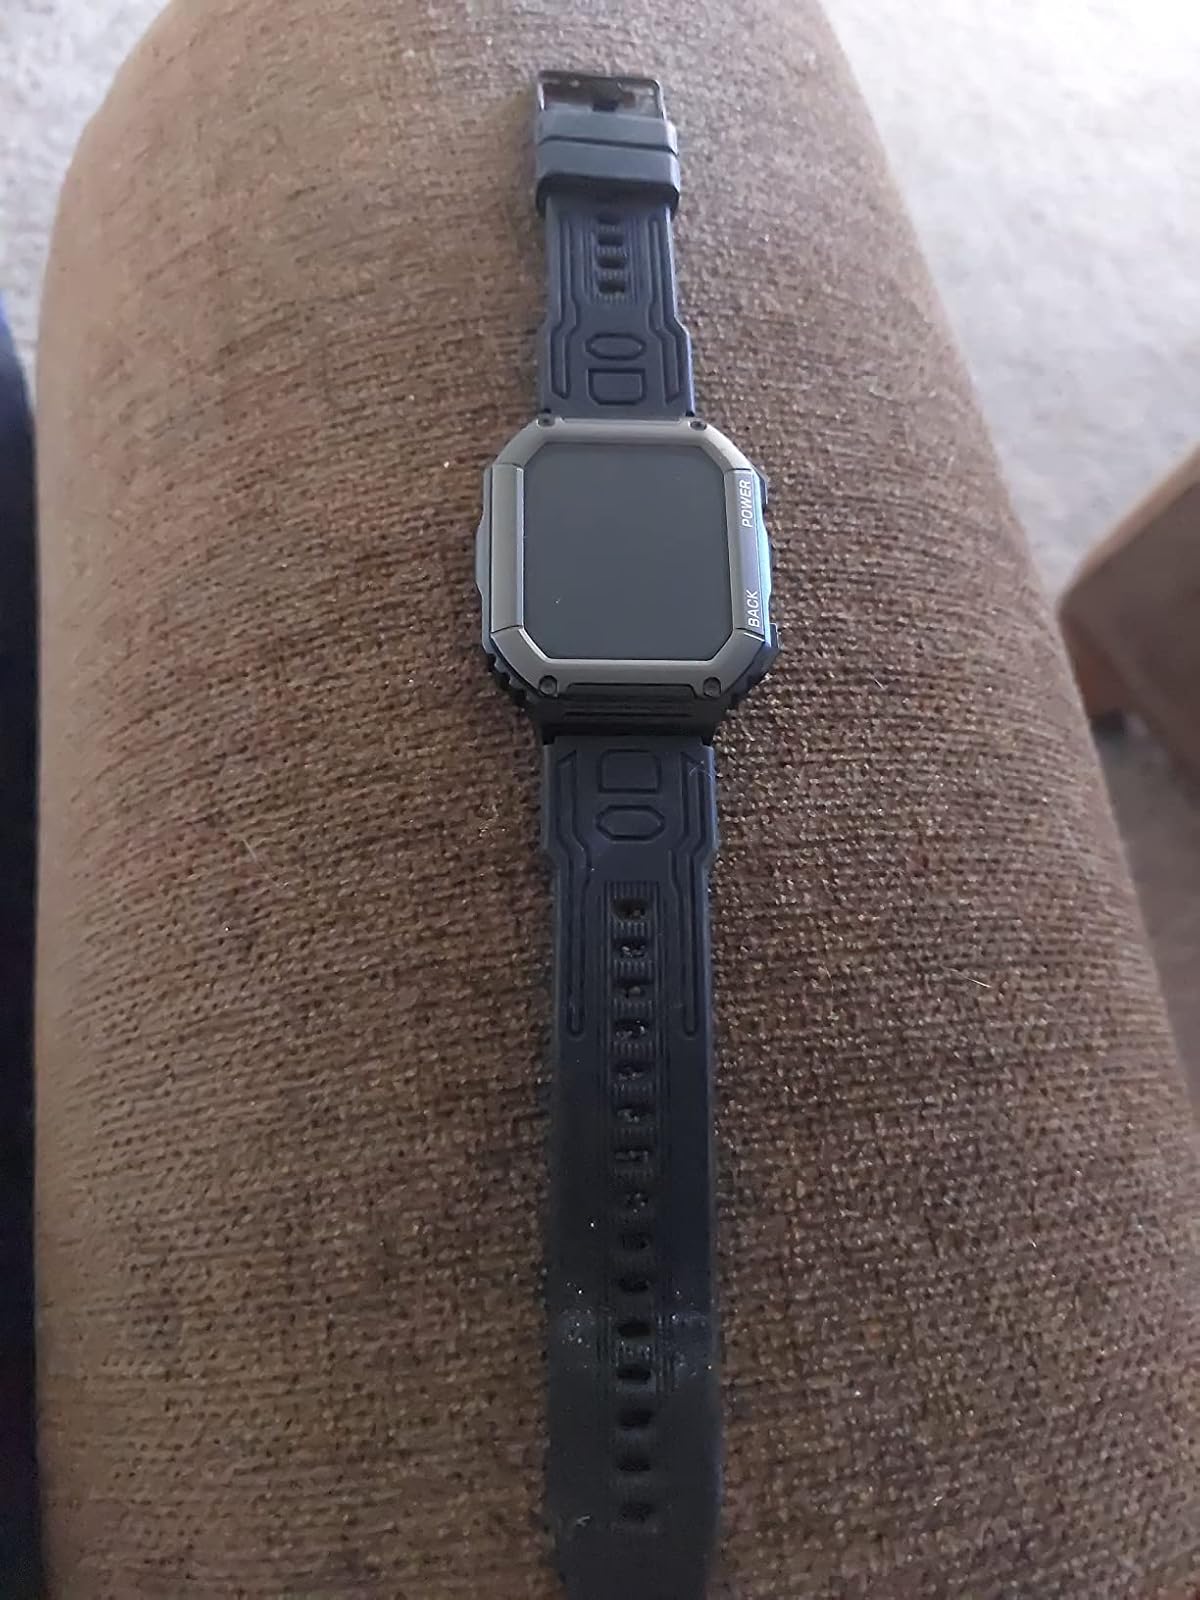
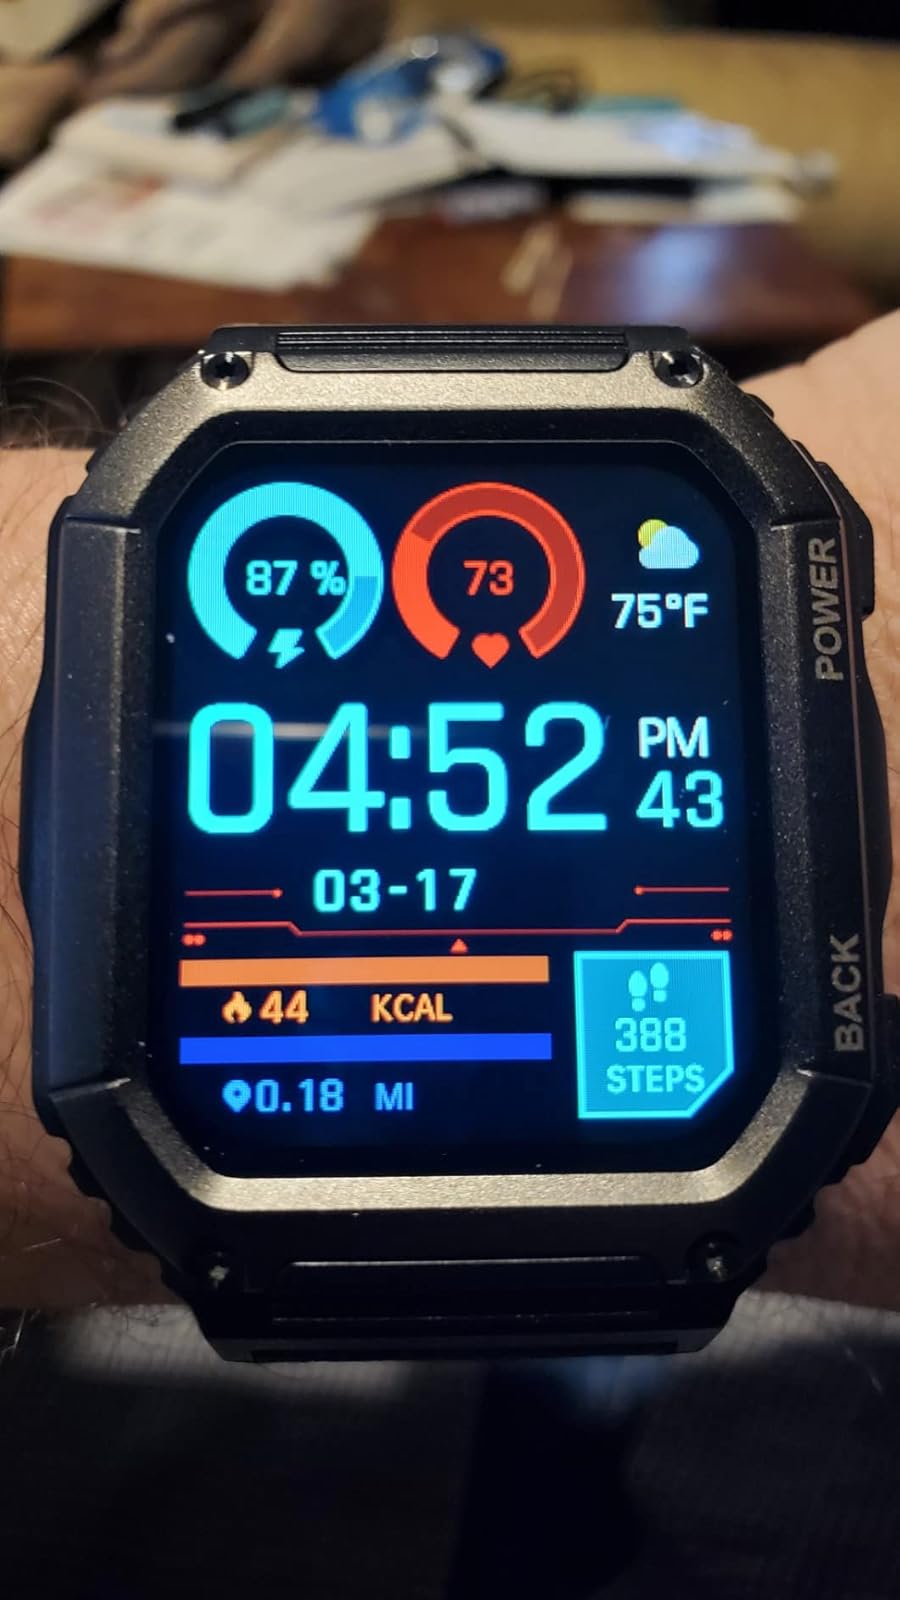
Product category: smartwatch
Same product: yes